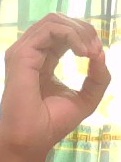
ASL sign: O